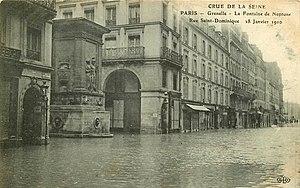
La fontaine de Mars, également appelée fontaine du Gros-Caillou, est une fontaine du 7ᵉ arrondissement de Paris, en France.